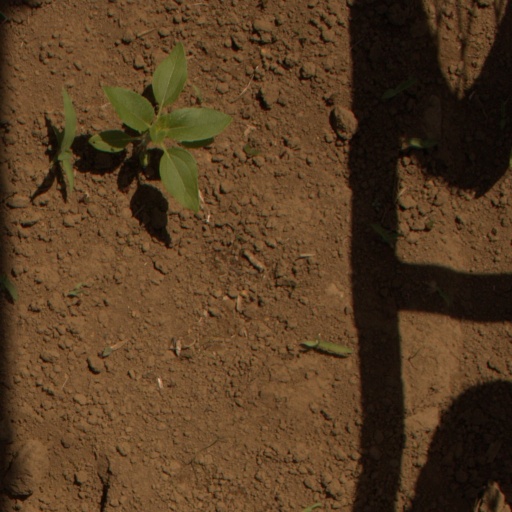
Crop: Jerusalem artichoke